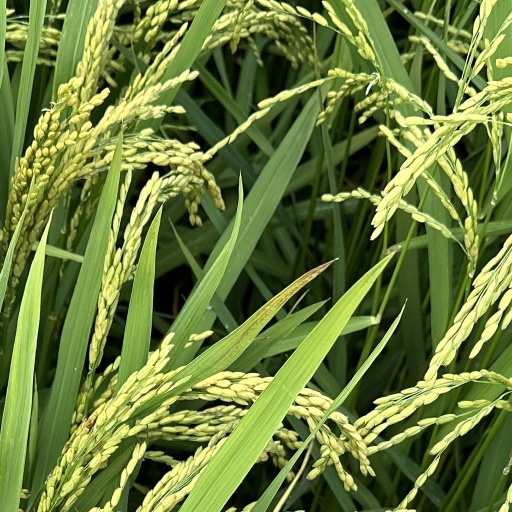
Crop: rice